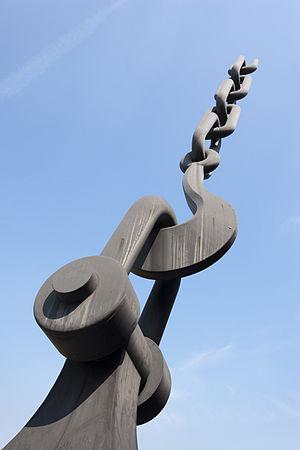
La sculpture Le crochet et la chaîne sur Trafford Wharf Road, dans le quartier de Trafford Park, à Trafford, dans le comté métropolitain du Grand Manchester, en Angleterre.